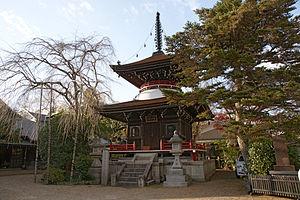
Un tahōtō est une forme de pagode japonaise trouvée principalement dans les temples bouddhistes des écoles Shingon et Tendai du bouddhisme Vajrayana. Cette forme est unique parmi les pagodes car elle comprend un nombre pair d'étages. Le second étage a une balustrade et semble habitable mais est néanmoins inaccessible et n'offre aucun espace utile. Son nom renvoie à Prabhutaratna, représenté assis dans une « pagode ornée de nombreux bijoux » dans le onzième chapitre du Sūtra du Lotus. Avec une partie inférieure carrée et une partie supérieure cylindrique, un toit « en jupe » mokoshi, un toit pyramidal et un épi de faîtage, le tahōtō ou le plus grand daitō est un des shichidō garan d'un temple Shingon. Après l'époque de Heian, la construction des pagodes décline en général et les nouveaux tahōtō se font rares. Six exemples, dont celui de Ishiyama-dera est le plus ancien, ont été désignés Trésor national.